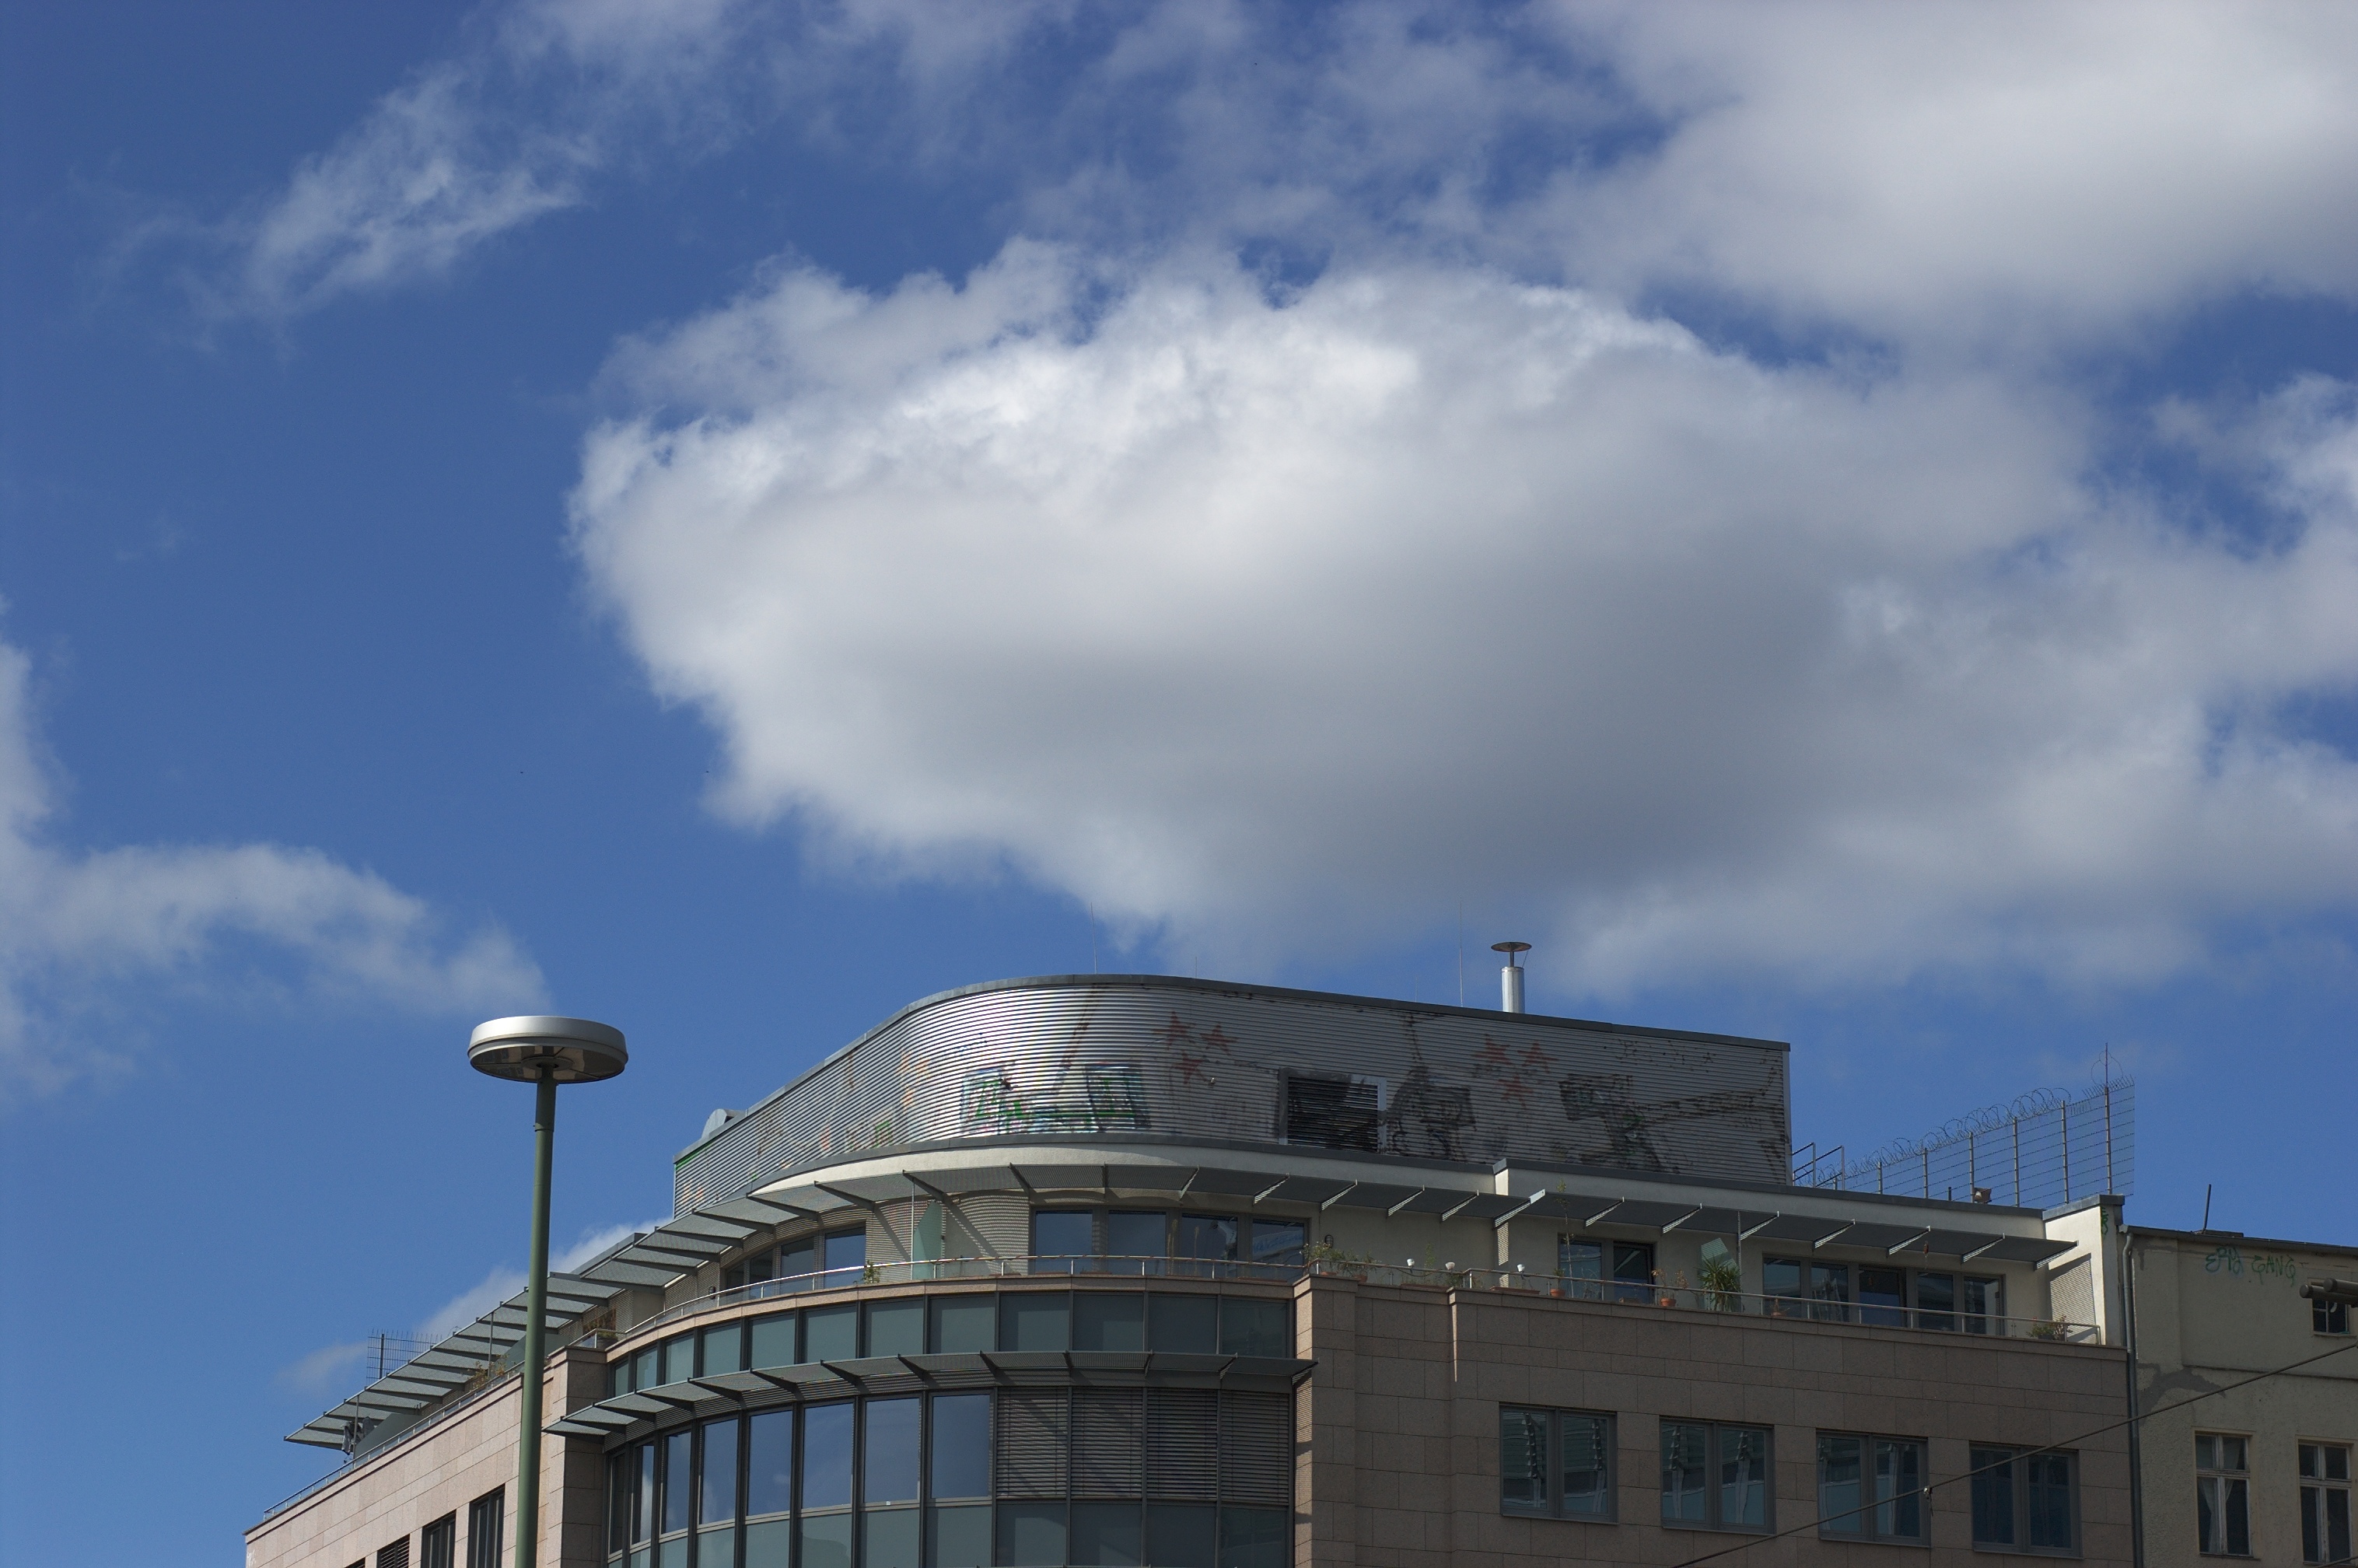
cloud, architecture, structure, sky, city, blue, stadium, 2012, f14, rawtherapee, germany, deutschland, berlin, pentax, lenstagged, steffenzahn, guessedberlin, k100d, justpentax, iamflickr, cosina, voigtlander, 58mm, nokton, cosinavoigtlnder, 58mmf14, 58mm14, nokton58mmf14slii, 58mmf14nokton, gwbsteys, meteorological phenomenon, urban area, atmosphere of earth